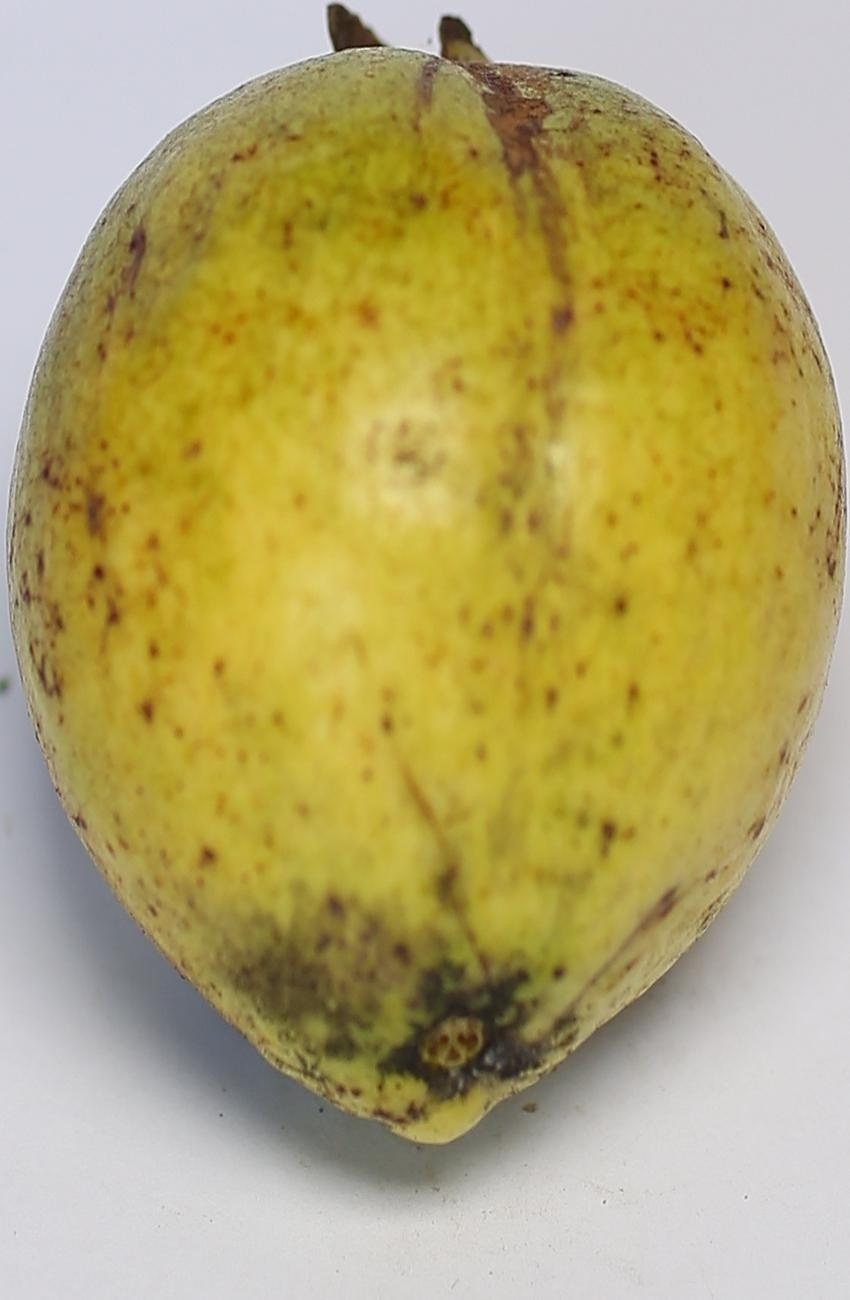
Maturity: mature-green
Variety: riyali